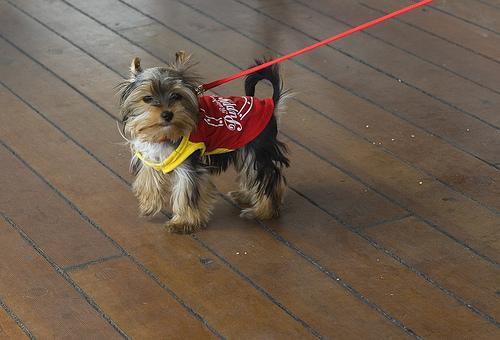
silky_terrier